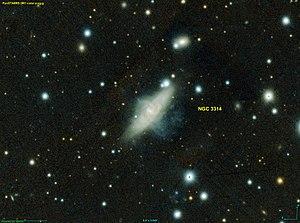
Image créée à l'aide du logiciel Aladin Sky Atlas du Centre de Données astronomiques de Strasbourg et des données publiques en format FIT de Pan-STARRS (Panoramic Survey Telescope And Rapid Response System).
NGC 3314 est constitué de deux galaxie spirales situées dans la constellation de l'Hydre. Ces deux galaxies sont situées sur la même ligne de visée, mais elle ne sont pas en interaction, car elles sont à des distances très différentes de nous. La galaxie PGC 31531 est la plus rapprochée, à environ 130 millions d'années-lumière de la Voie lactée et PGC 31532 est à 211 millions d'années-lumière. NGC 3314 a été découvert par l'astronome britannique John Herschel en 1835.